B. K. Misra

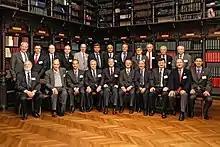
At one of the World Academy of Neurological Surgery's conferences

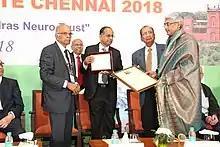
Lifetime Achievement Award - 2018 by the Madras Neuro Trust

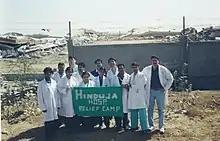
In Bhuj, after the 2001 Gujarat earthquake

He runs a free weekly clinic at Hinduja Hospital, Mahim, providing free consultations to patients from the weaker sections of the society. He also waives off his surgical fees, either partially or completely.